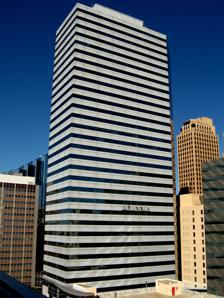
Building: Oklahoma Tower
Country: United States of America
Year built: 1982
Skyscraper in downtown Oklahoma City Oklahoma Tower (Originally known as Two Galleria) General information Status Completed Type Office Location 210 Park Avenue, Oklahoma City, Oklahoma United States Coordinates 35°28′07″N 97°30′59″W / 35.46861°N 97.51639°W / 35.46861; -97.51639 Opening 1982 Height Roof 410 ft (120 m) Technical details Floor count 31 Floor area 568,960 ft 2 Design and construction Architect(s) I. M. Pei & Partners References Oklahoma Tower is a prominent skyscraper in downtown Oklahoma City 's central business district. It is 410 feet tall and has 31 floors. It was built in 1982 and is the fifth tallest building in Oklahoma City and 10th tallest in Oklahoma . History The Oklahoma Tower was built in 1982 with a total commercial space of 610,375 square feet. The tower was purchased in 2005 for $30 million by owners Roy T. Oliver and Mark Beffort. In 2011 it was offered for sale with an asking price of $62.5 million. Current amenities in the building include 24 hour availability, conferencing facility, onsite retail stores, banking, Skywalk connection to parking and several restaurants. Architecture Architecture for the Oklahoma Tower was done by Morris-Aubry. The Morris-Aubry firm was popular during the 1980s oil boom, but the firm was later known as Morris Architects. After March 1, 2017 it became Huitt-Zollars. See also Wikimedia Commons has media related to Oklahoma Tower . List of tallest buildings in Oklahoma List of tallest buildings in Oklahoma City References